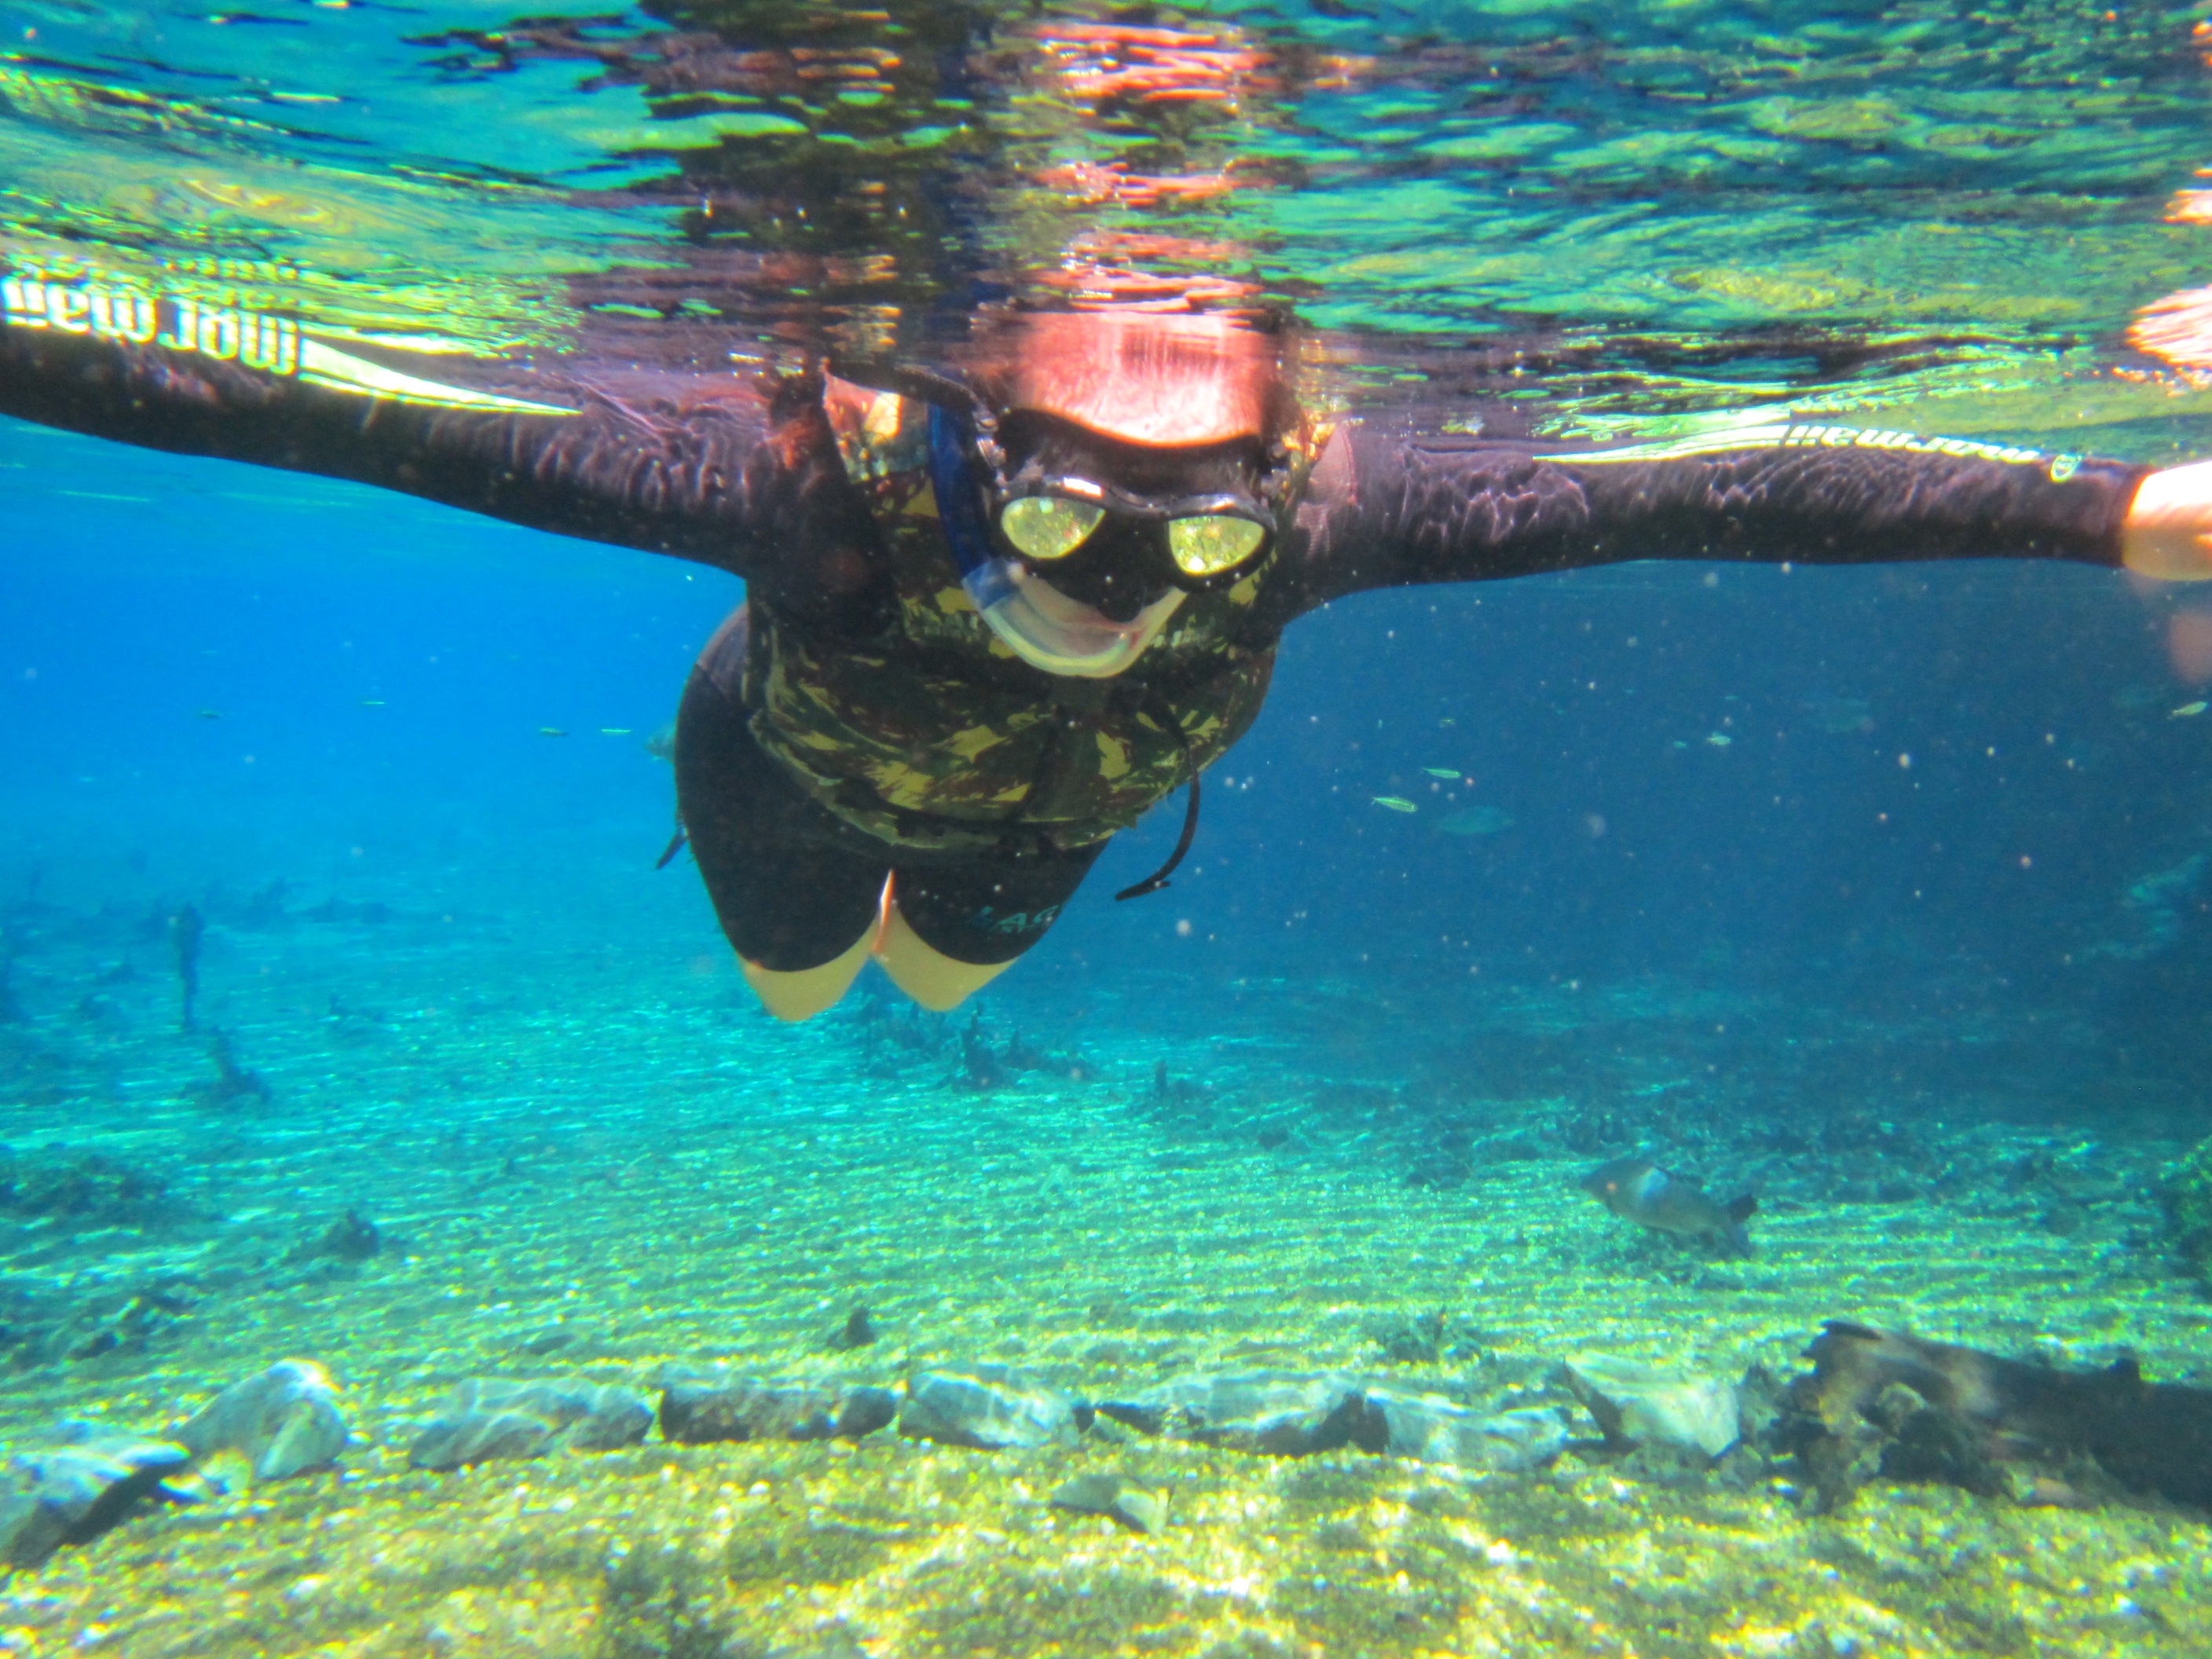
sea, nature, recreation, diving, underwater, biology, swimming, sports, snorkeling, water sport, outdoor recreation, marine biology, underwater diving, fluctuation